Photoisomerization

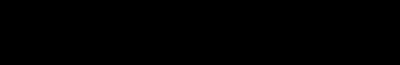
Photoisomerization of PtCl(PPh)

In chemistry, photoisomerization is a form of isomerization induced by photoexcitation. Both reversible and irreversible photoisomerizations are known for photoswitchable compounds. The term "photoisomerization" usually, however, refers to a reversible process.